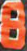
Number: 8